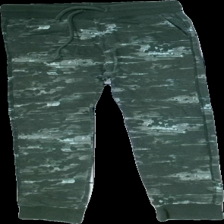
View: front
Type: Trousers
Category: Children
Brand: Lindex
Colors: Green
Material: 100% cotton
Pattern: Other
Cut: Loose
Size: 146
Season: All
Stains: Minor
Smell: Minor
Price range: <50
Recommended usage: Export